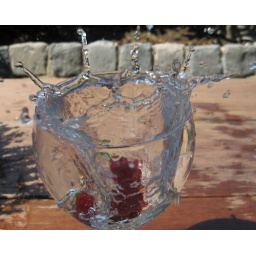
fruit in water